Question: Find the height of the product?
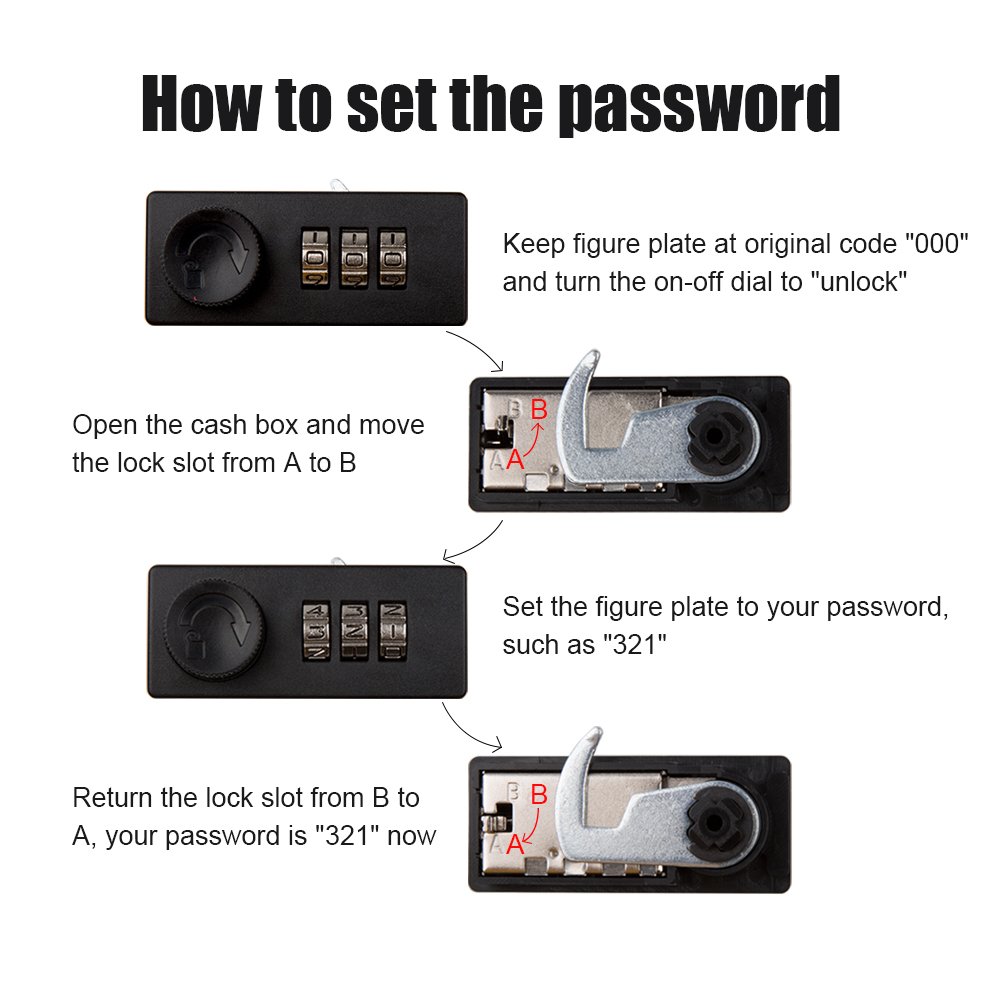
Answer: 3.0 inch